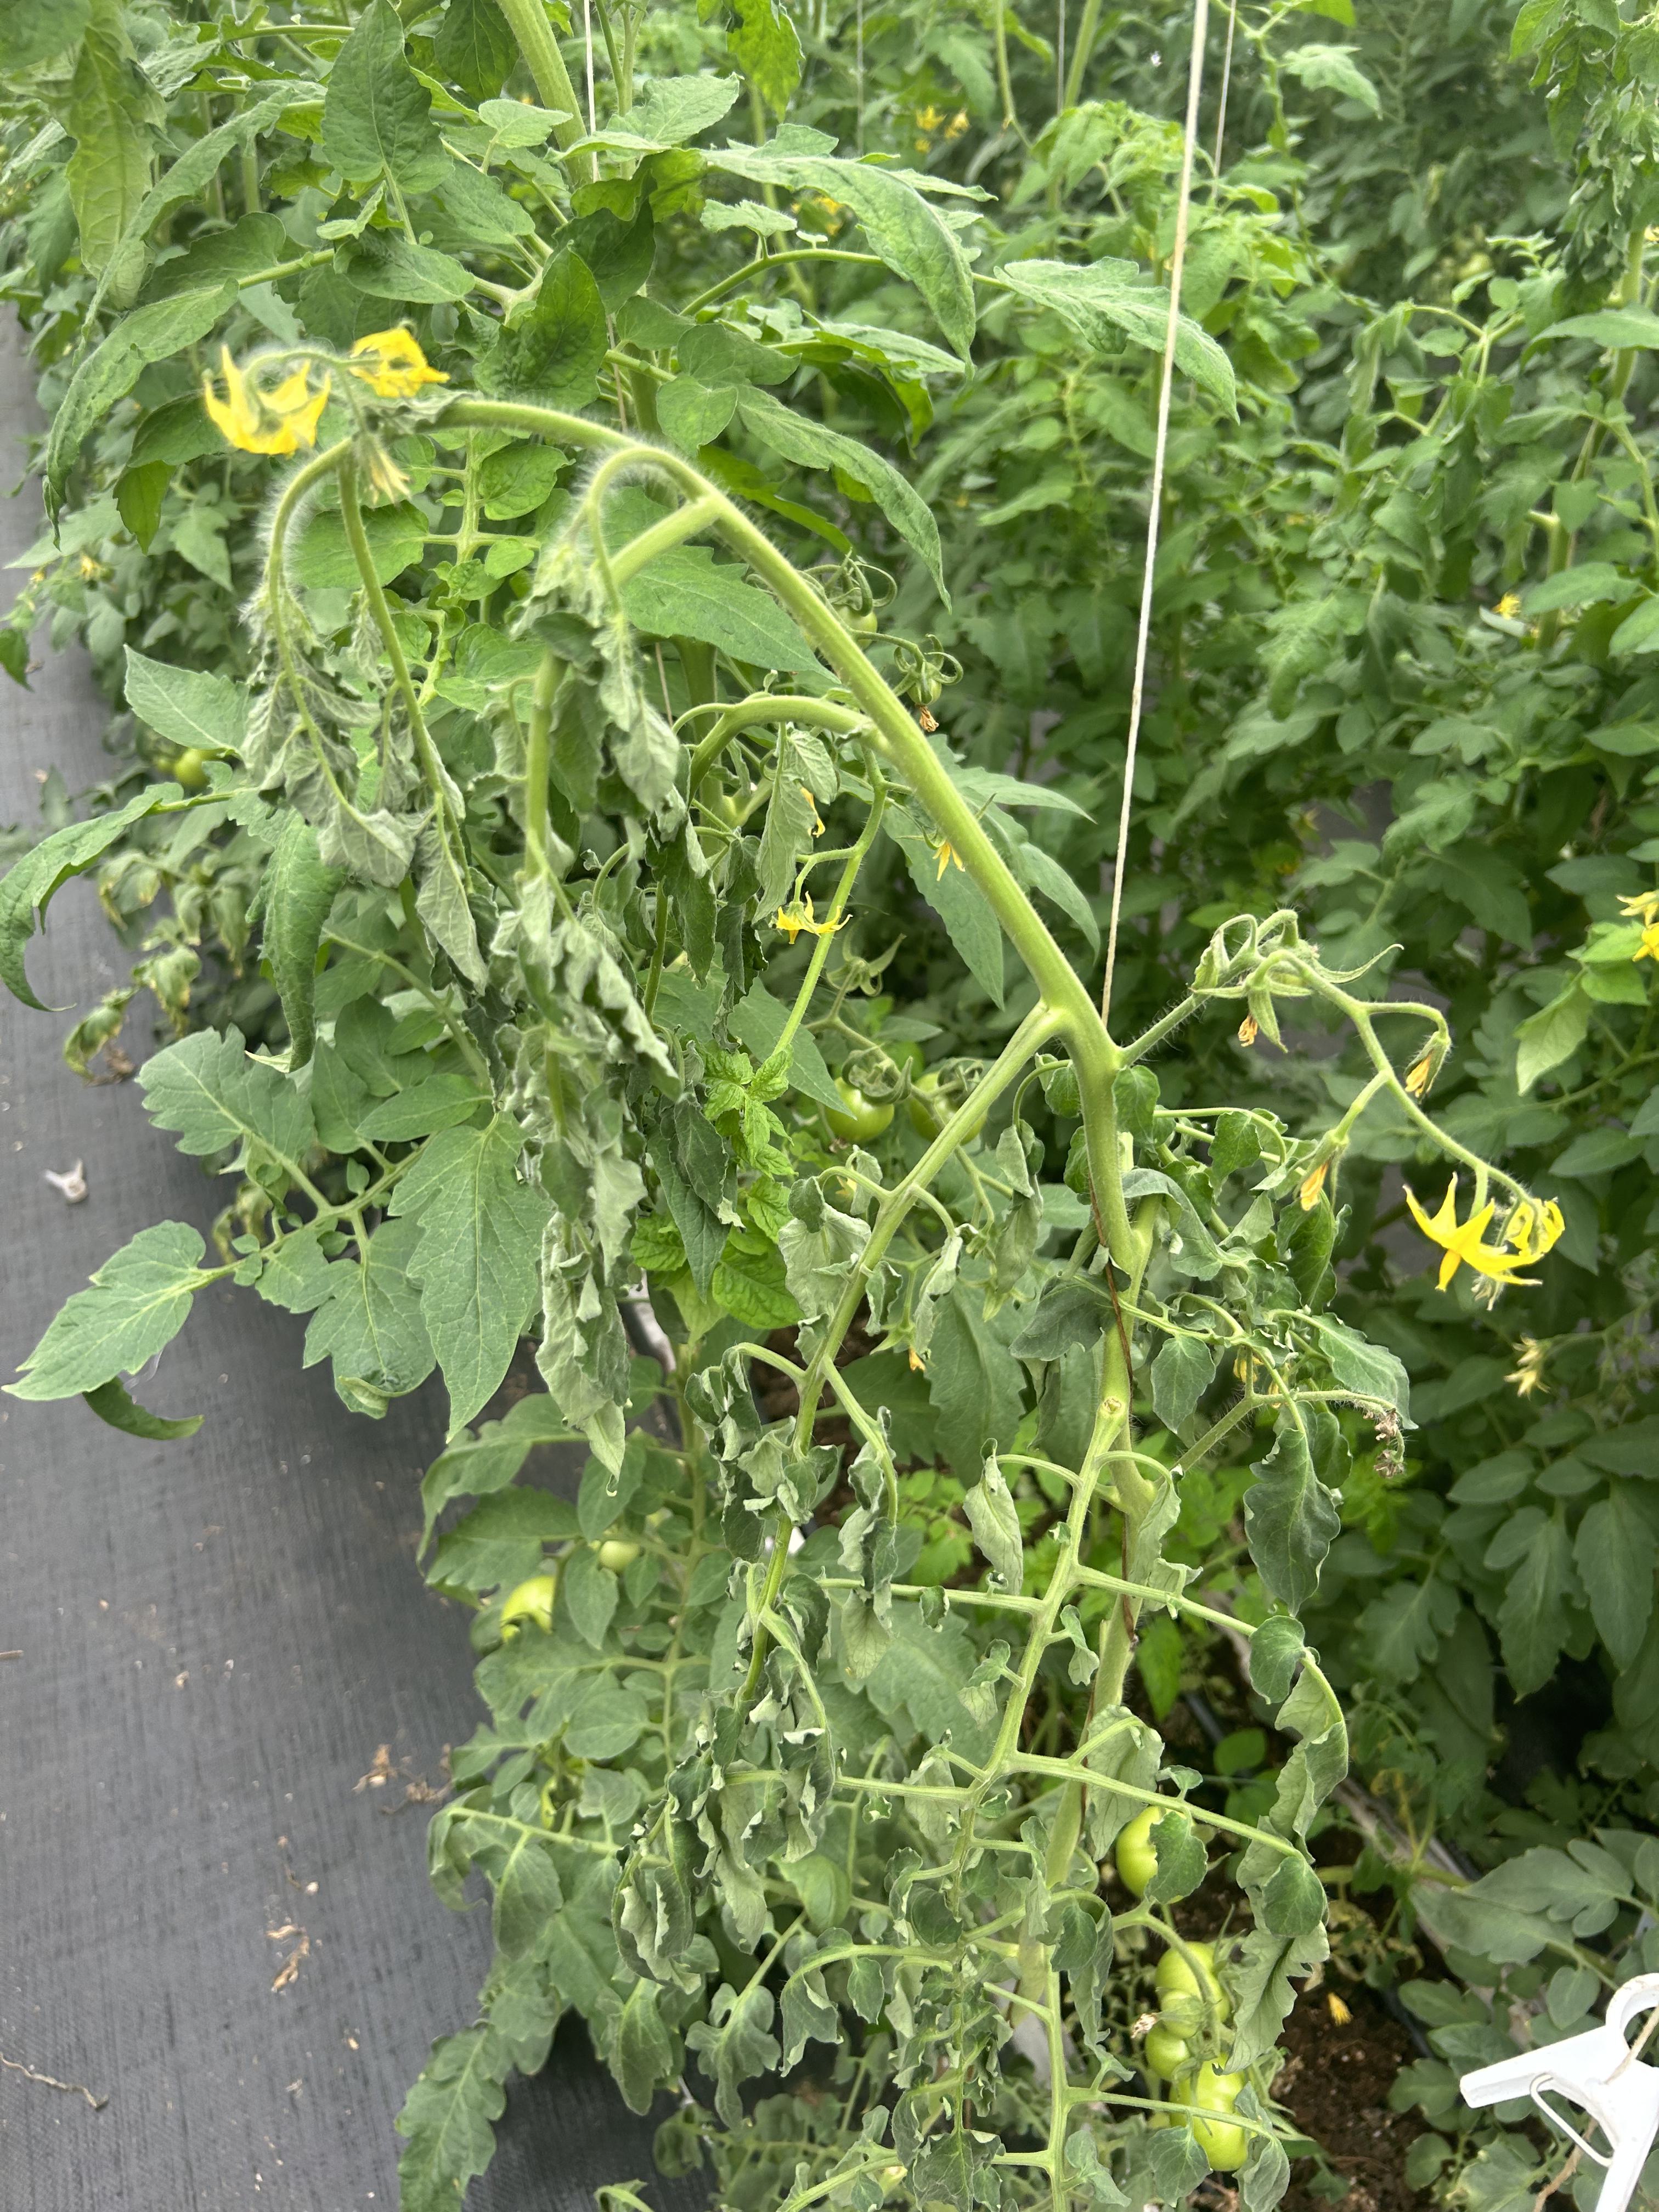
Disease: Wilt